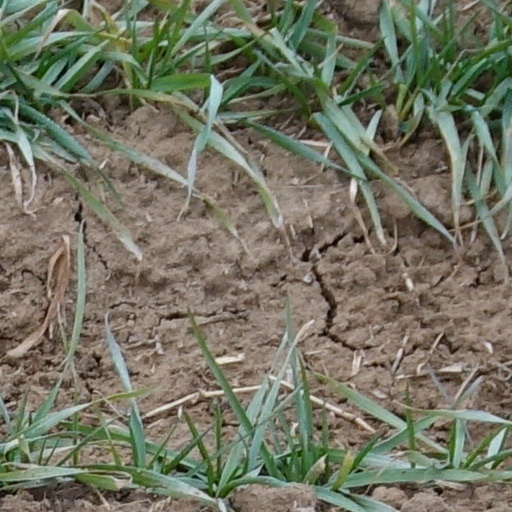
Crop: wheat